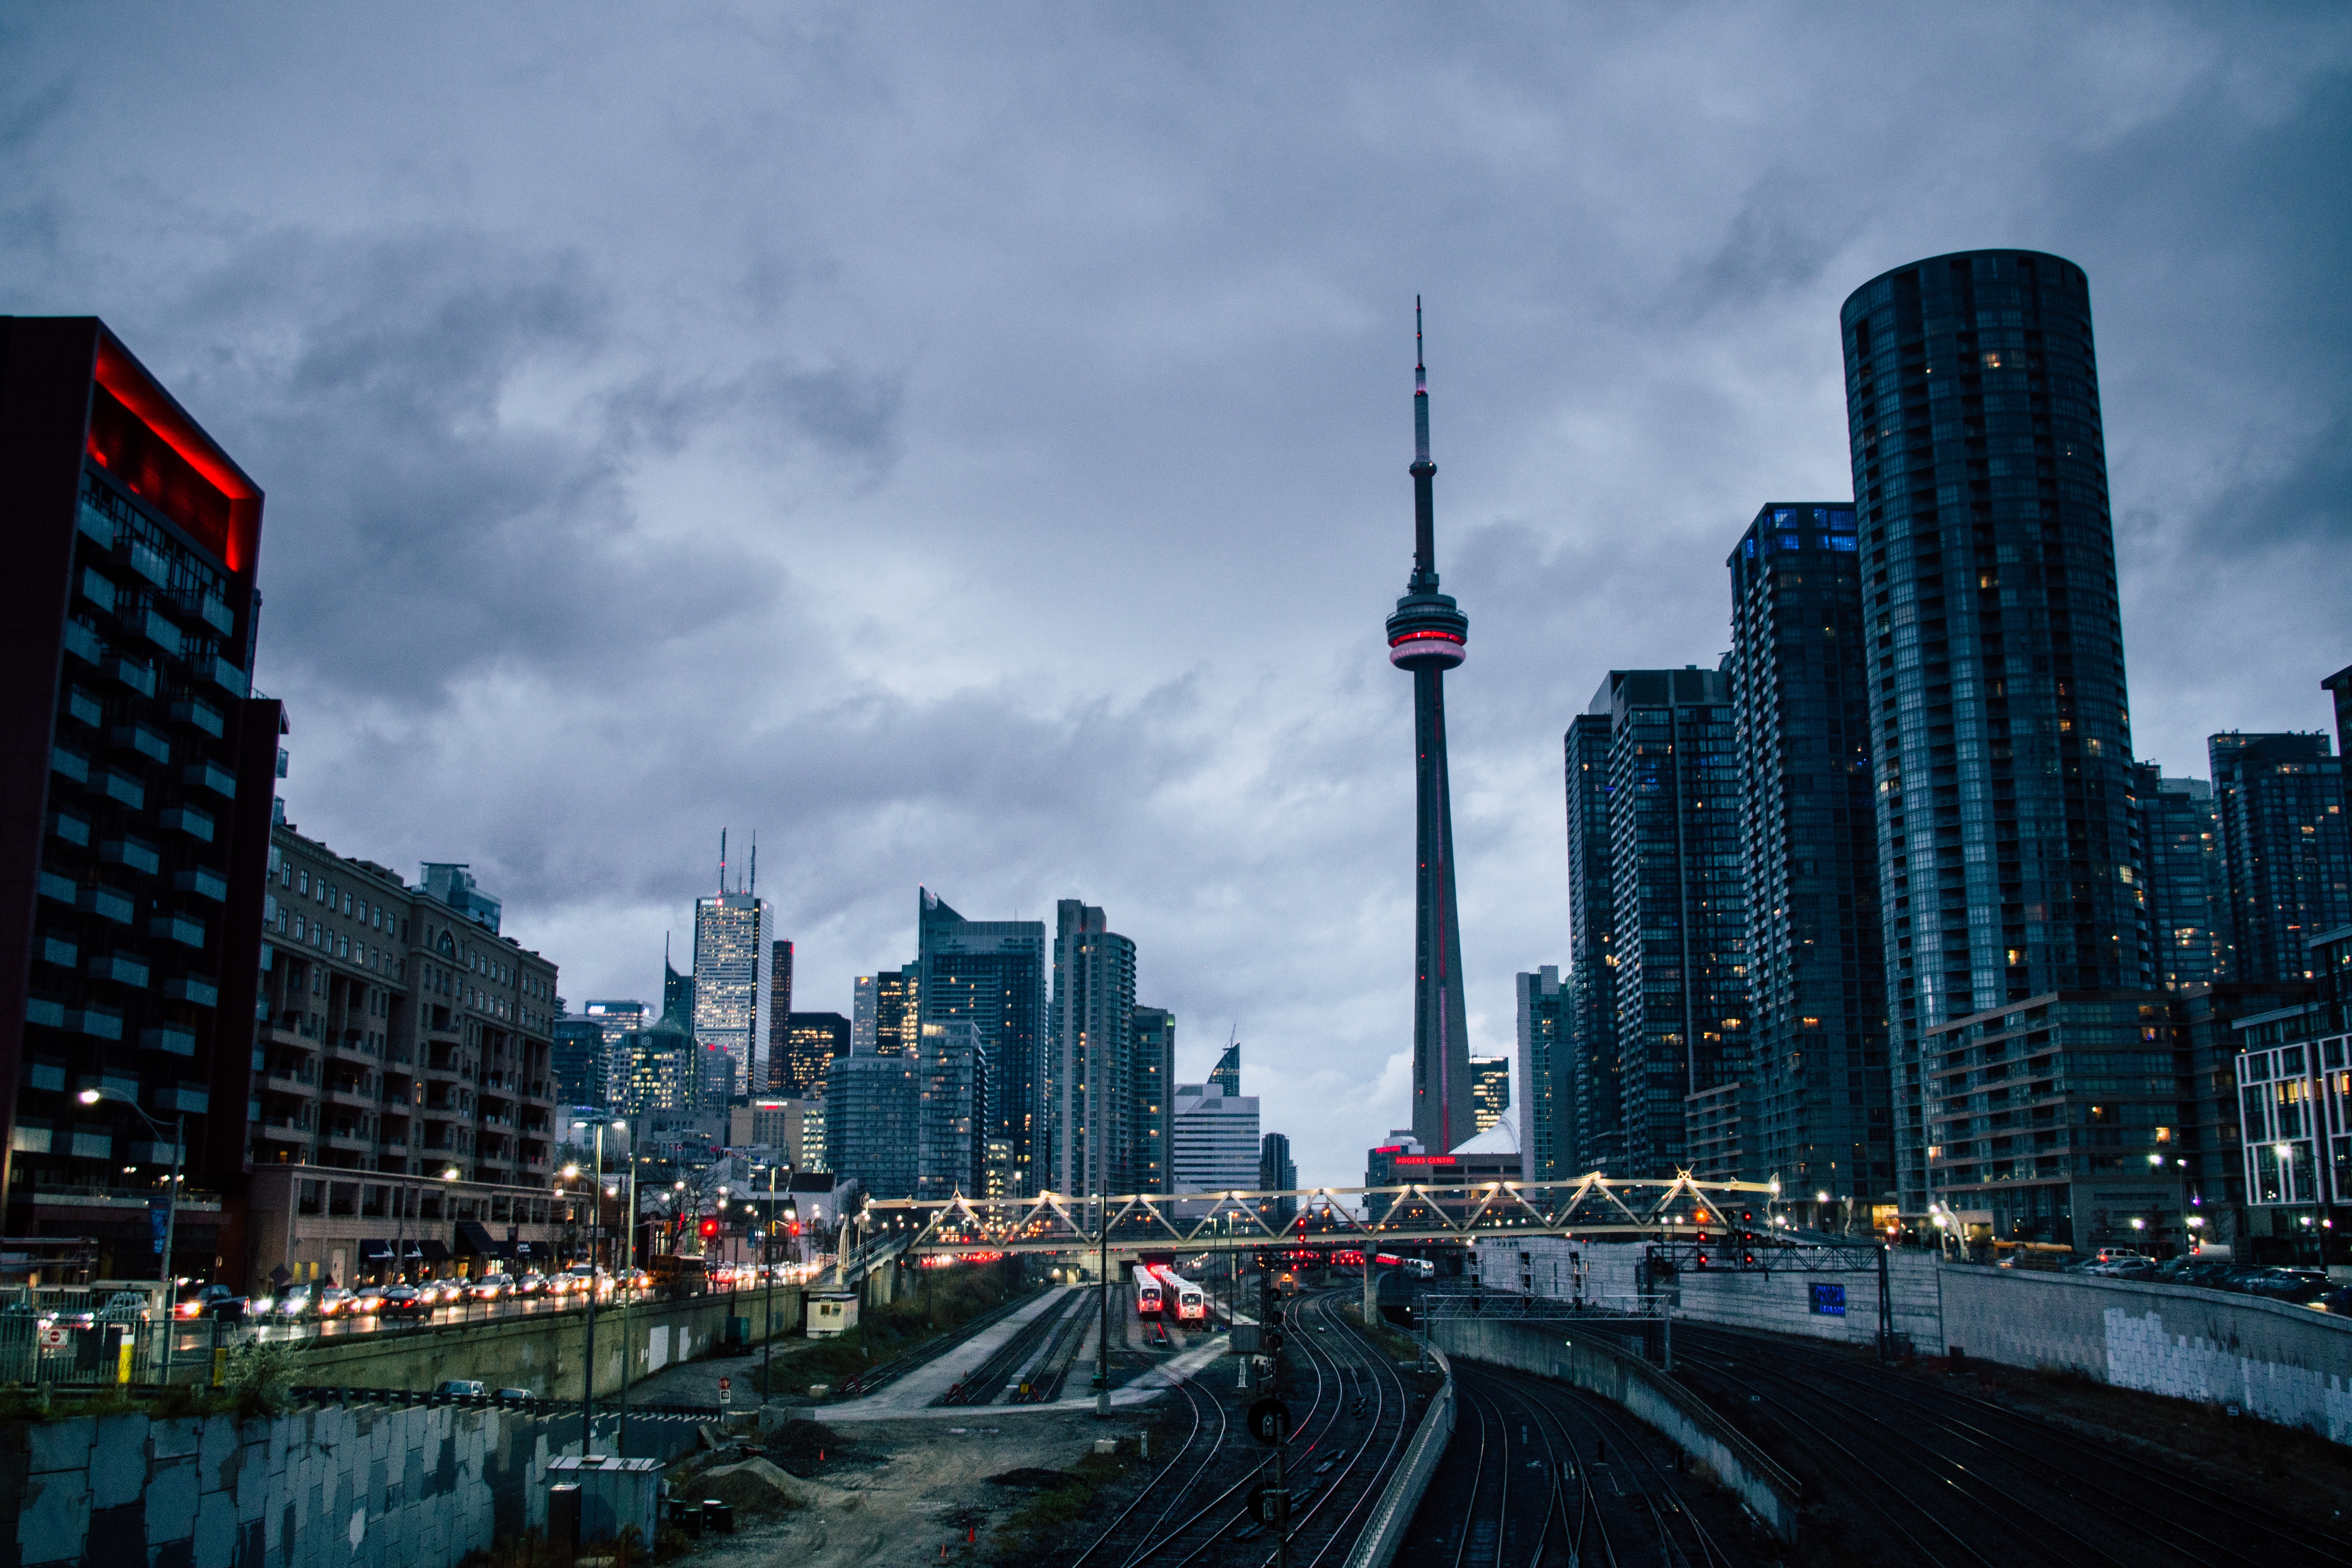
horizon, skyline, city, skyscraper, cityscape, downtown, dusk, evening, reflection, tower, landmark, tower block, metropolis, urban area, human settlement, atmosphere of earth, metropolitan area